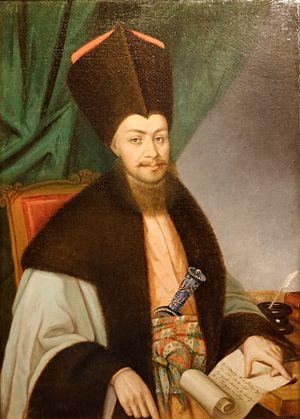
La littérature roumaine désigne ici l'ensemble des littératures orales et écrites, en roumain, en Roumanie ou par des Roumains, de toute époque, de toute origine, de toute langue, ce qui inclut minorités, diasporas, exils.